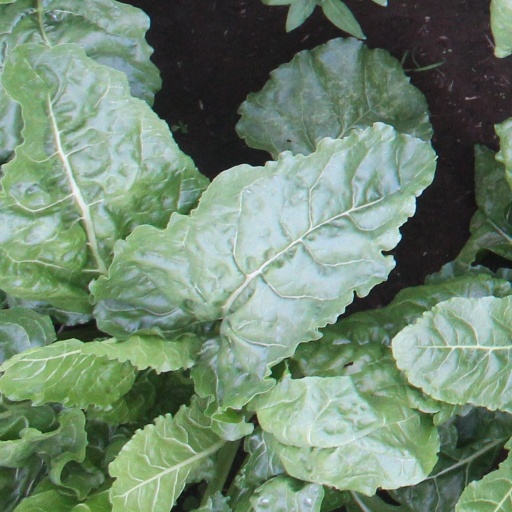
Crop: sugar beet